Second Hughes ministry

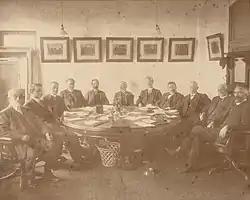
Group photo of the Second Hughes ministry

The Second Hughes ministry (National Labor) was the 12th ministry of the Government of Australia. It was led by the country's 7th Prime Minister, Billy Hughes. The Second Hughes ministry succeeded the First Hughes ministry, which dissolved on 14 November 1916 following the split that took place within the governing Labor Party over the issue of conscription. This led to Hughes and his supporters leaving the party to form the National Labor Party, which swiftly received parliamentary support from Joseph Cook and the Liberal Party. The ministry was replaced by the Third Hughes ministry on 17 February 1917 after National Labor and Commonwealth Liberal merged into the Nationalist Party.